Grey treepie

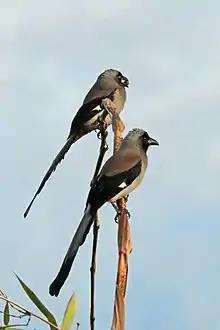
pair of "D. f. himalayana"Pokhara, Nepal

This treepie is mostly an arboreal feeder but will take some food from the ground, especially in cultivated regions. It eats a wide range of insects and other invertebrates, berries, nectar, grain and other seeds, and also small reptiles, eggs and nestlings. It sometimes joins mixed-species foraging flocks.